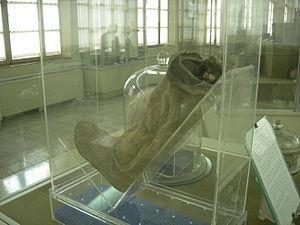
On connaît sous le nom d'hommes de sel un ensemble de six corps humains datant de l'Antiquité tardive et préservés par momification naturelle dans la mine de sel de Chehrâbâd, située à 1 km au sud du village de Hamzehlu, à l'ouest de la ville de Zandjan, dans la Province de Zandjan. Il s'agit de quatre hommes adultes, un adolescent et une femme. Le premier de ses hommes de sel a été découvert en 1993. Sa tête et son pied gauche sont exposés sous verre au Musée national d'Iran, à Téhéran.